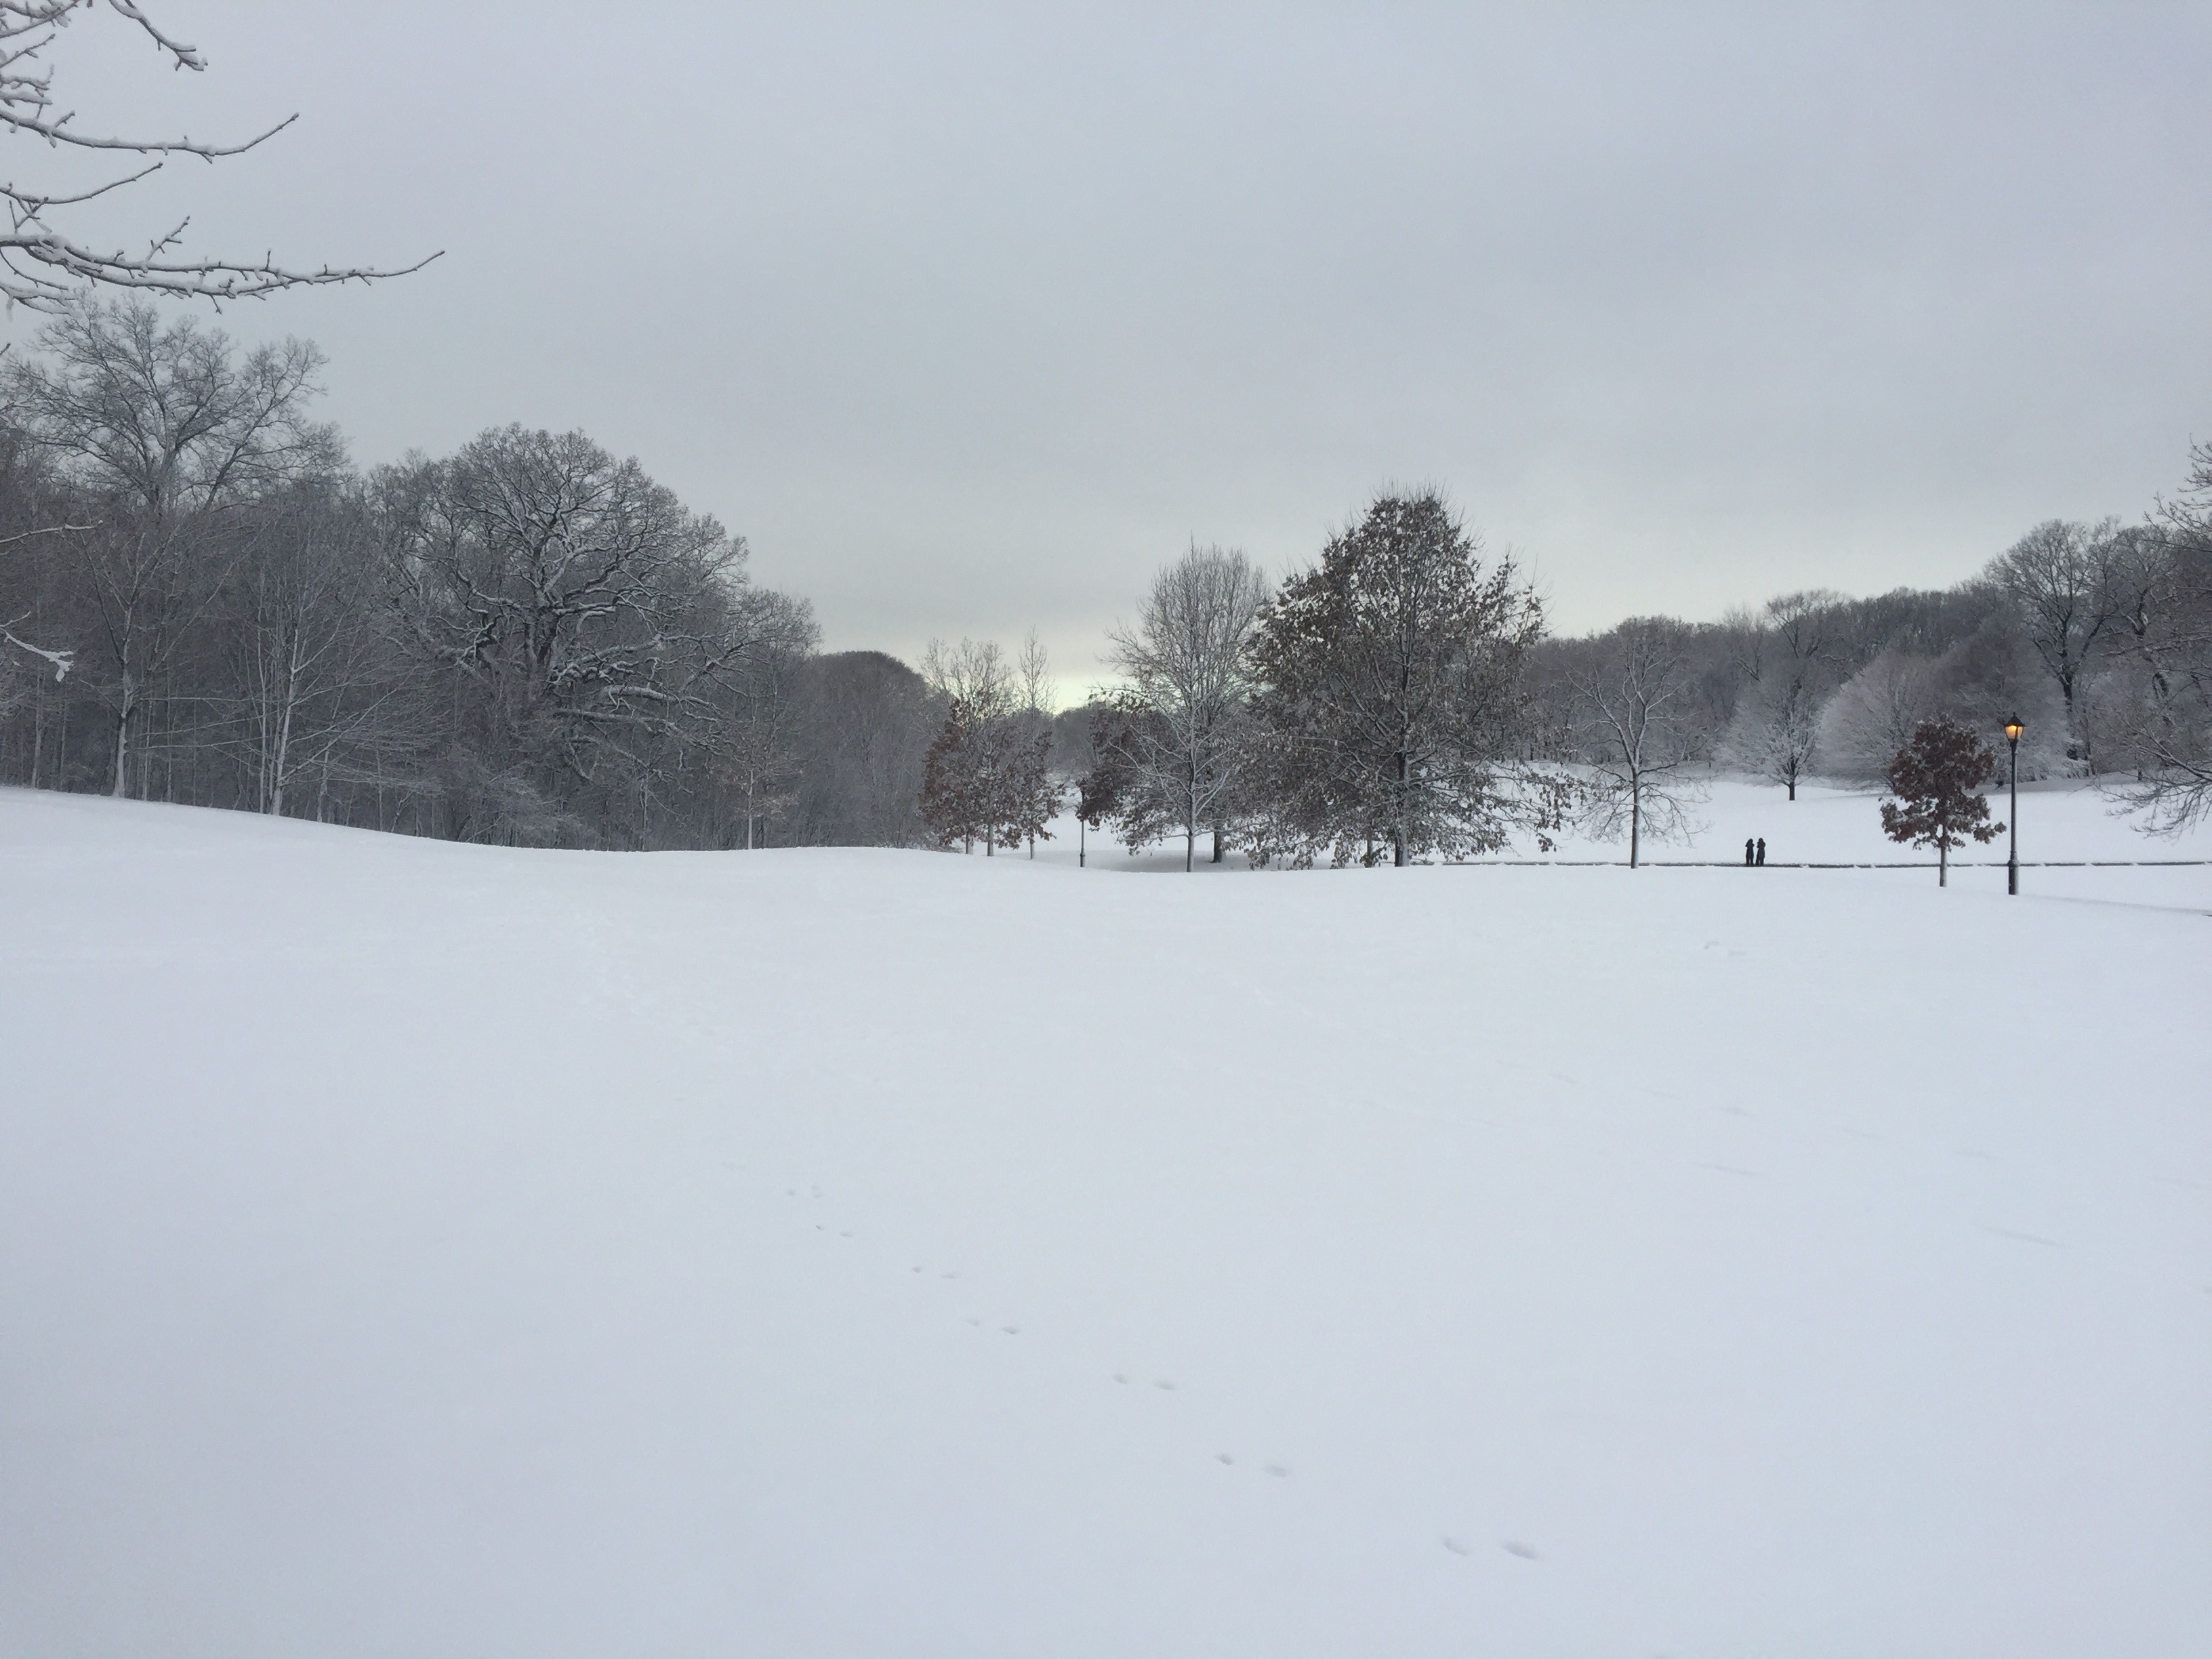
snow, winter, weather, season, blizzard, freezing, winter storm